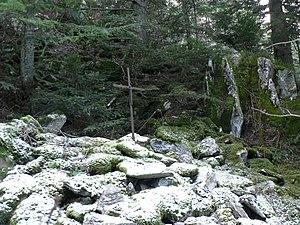
Les bois de la Vezolle, où se trouve la ""croix du saint"", jeune contre-révolutionnaire qui y aurait trouvé la mort."
Le Pertuis est une commune française située en Velay, dans le département de la Haute-Loire, en région Auvergne-Rhône-Alpes.